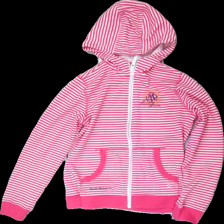
View: front
Type: Hoodie
Category: Ladies
Brand: Not in the list
Brand text on label: ice peak
Colors: Pink, White
Material: 72% Polyester 28% Cotton
Pattern: Striped
Cut: Regular
Size: 152
Price range: 50-100
Recommended usage: Reuse
Description: Pink and white striped hoodie with print